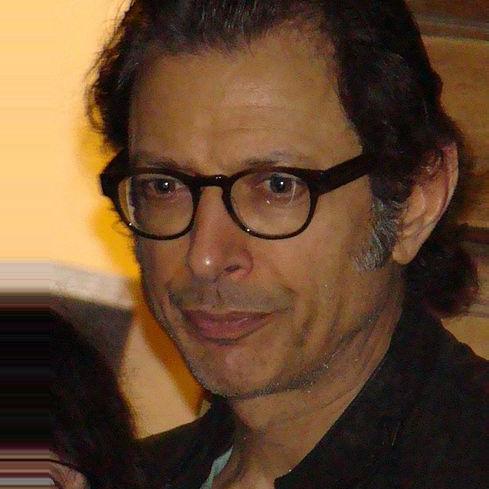
Age: 57